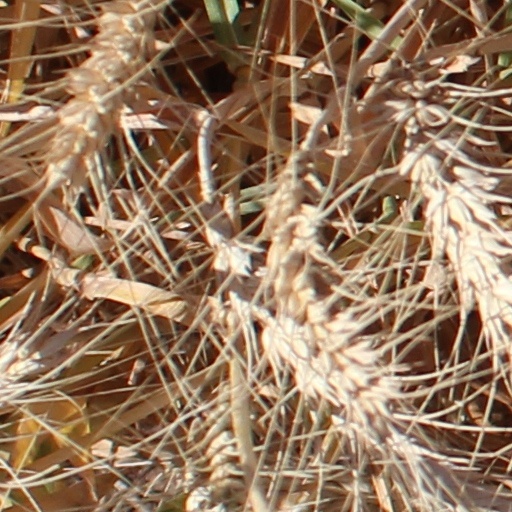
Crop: wheat